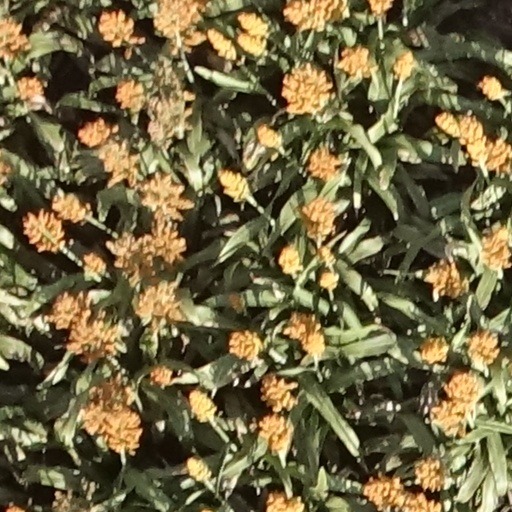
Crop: sorghum